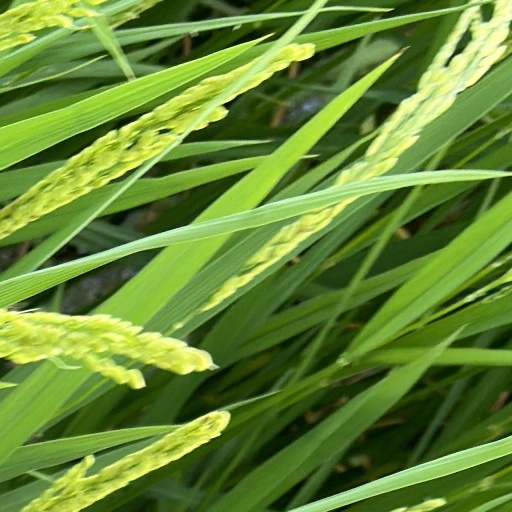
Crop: rice